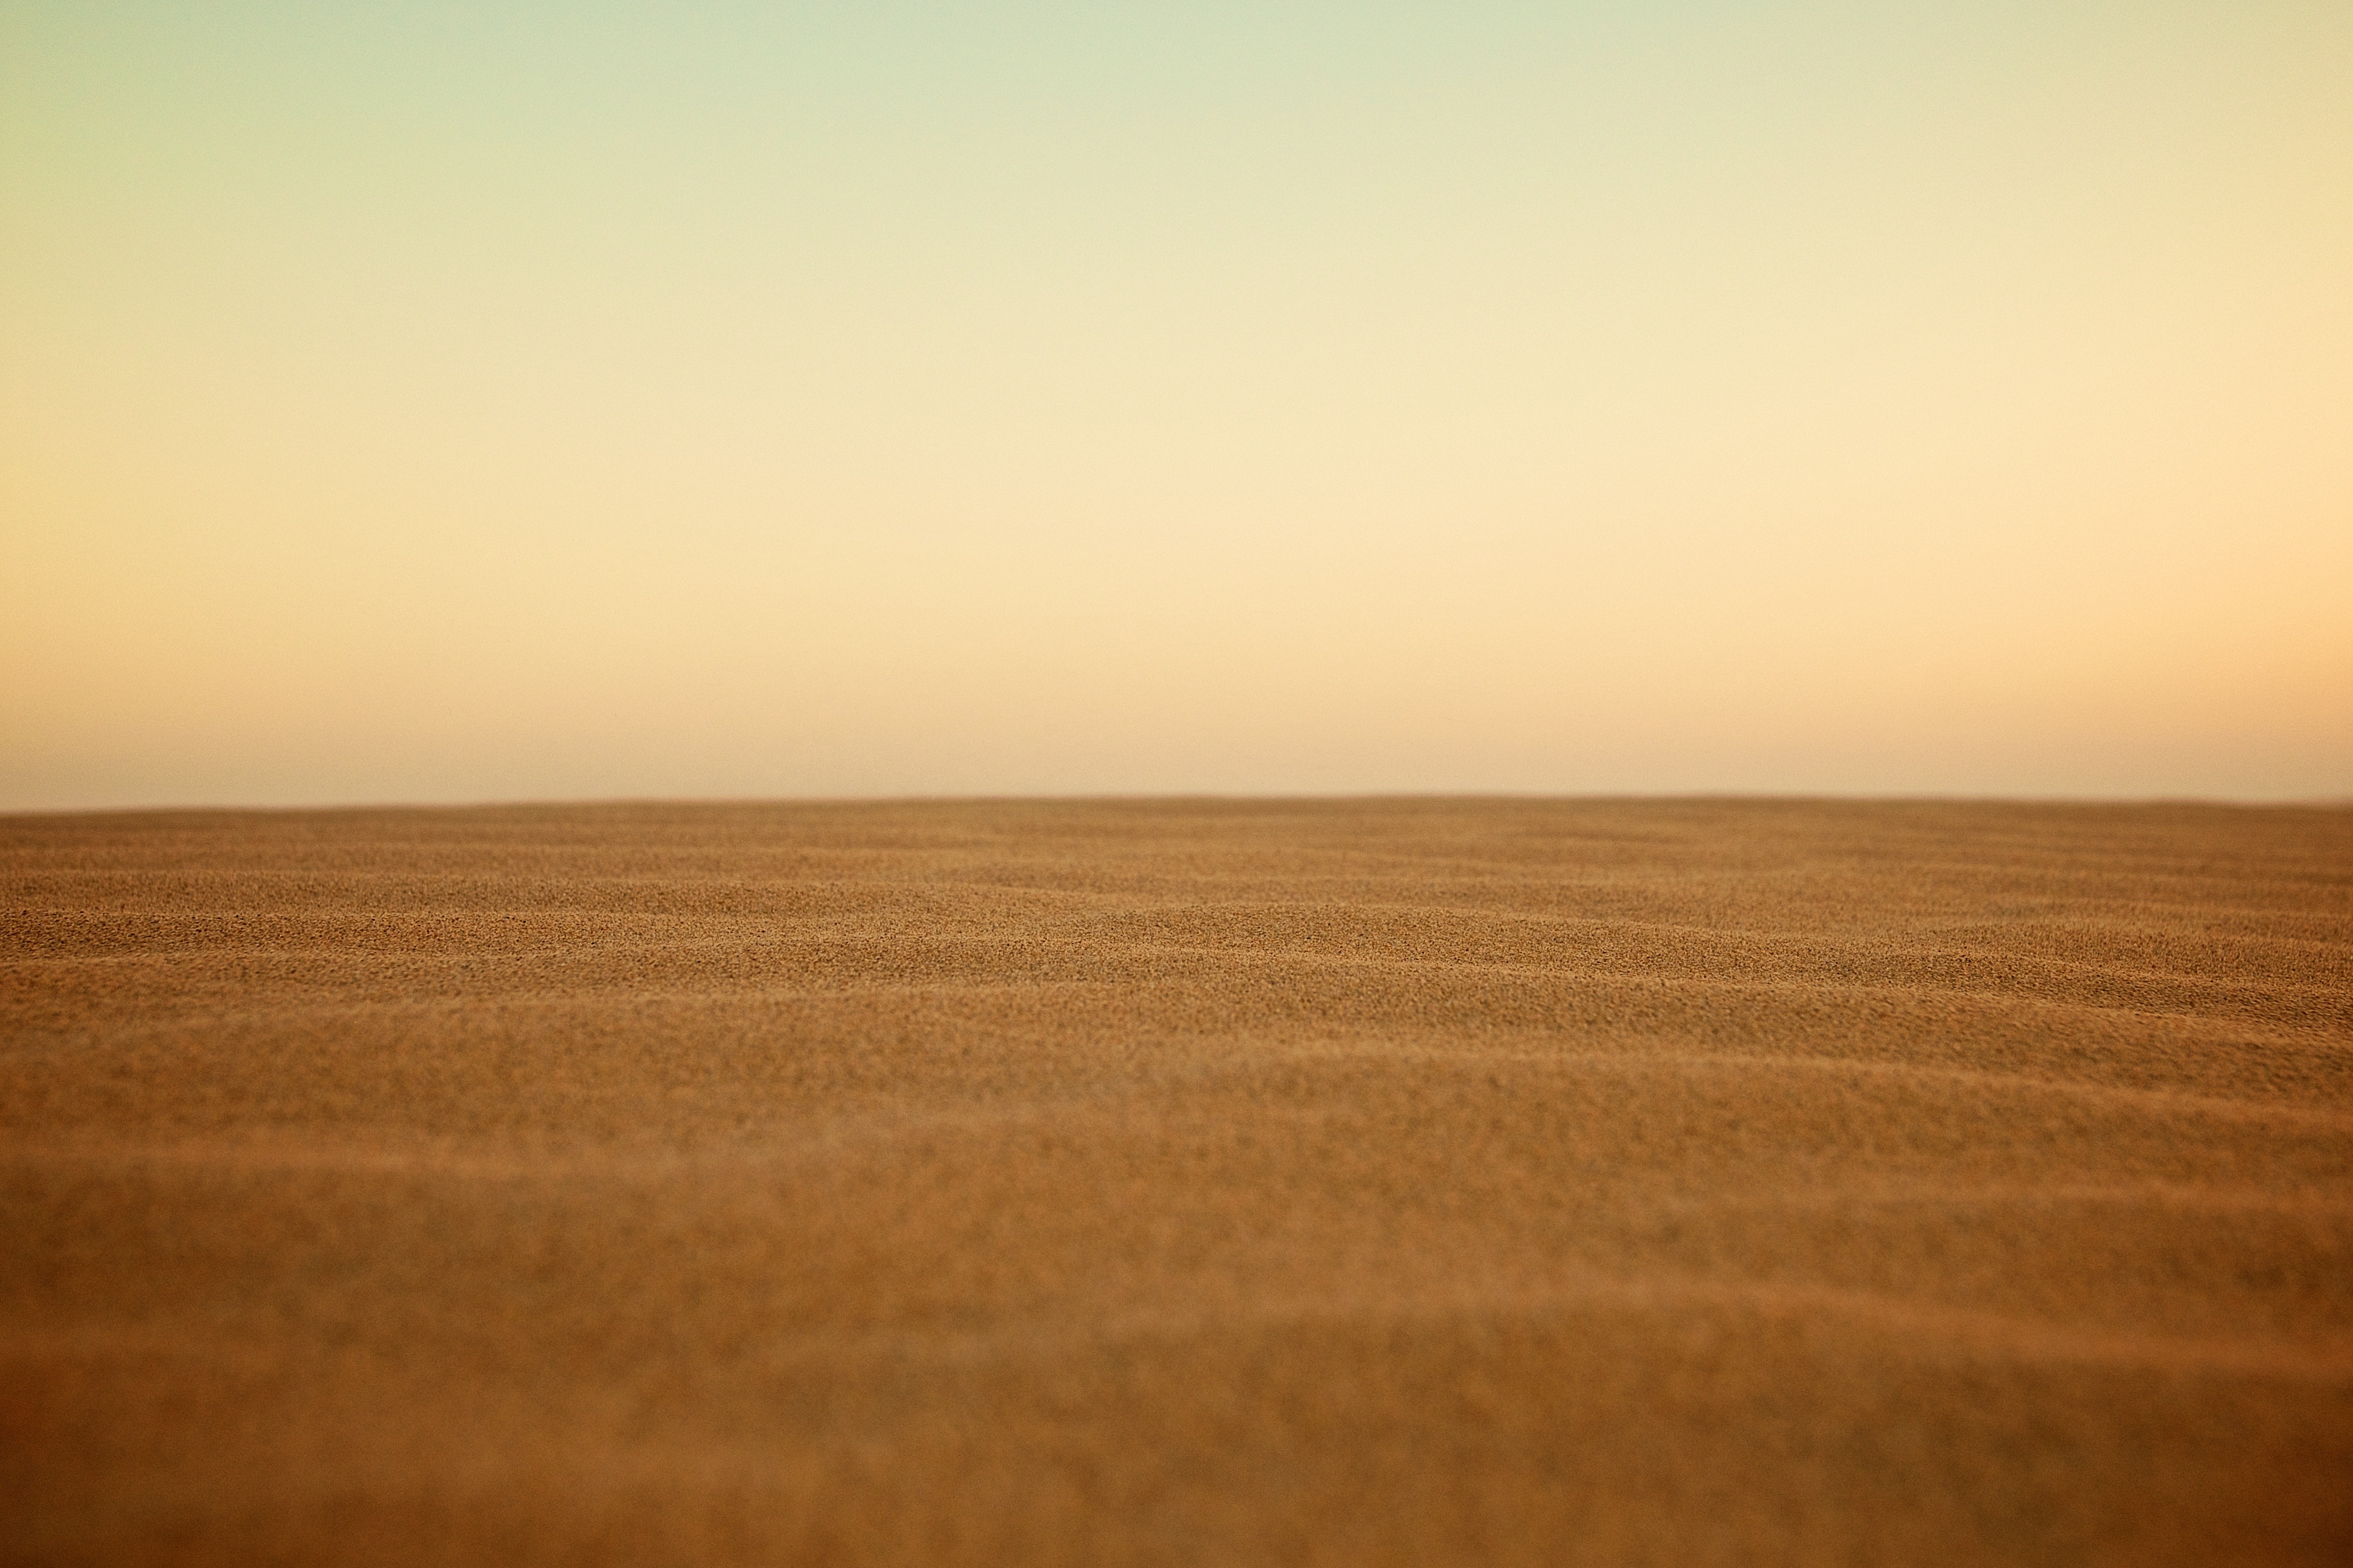
landscape, sand, horizon, sunrise, field, prairie, morning, hill, arid, desert, dune, dawn, plain, grassland, plateau, habitat, ecosystem, sahara, steppe, landform, erg, natural environment, geographical feature, atmospheric phenomenon, aeolian landform, grass family